Merryweather & Sons

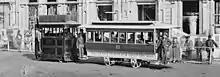
Wellington tramways locomotive "Victoria", New Zealand 1879.

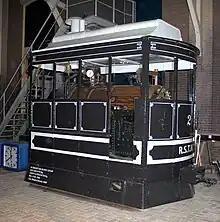
An 1881 Merryweather steam tram in the Dutch Railway Museum.

Merryweather supplied the steam machinery for John Grantham's steam tramcar in 1873. Between 1875 and 1892 the factory produced about 174 steam tram engines, of which 41 were used in Britain, 46 in Paris, 6 in Kassel, Germany, 15 to Barcelona, 15 in the Netherlands, 11 in New Zealand and 15 in Rangoon. 6 engines of 1881 went to the Stockton and Darlington Steam Tramway Company. An example of a Merryweather tram engine is preserved in the Dutch Railway Museum at Utrecht, RSTM 2, built in 1881 (or 5?, built in 1882?).